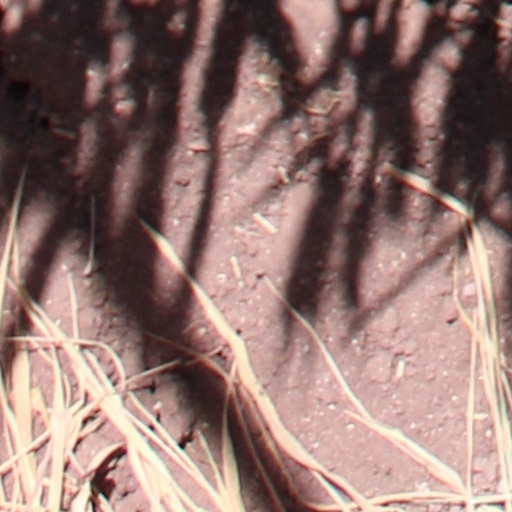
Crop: wheat